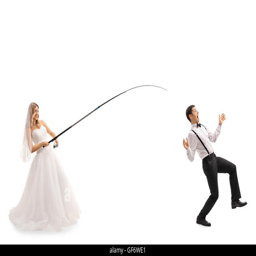
young bride fishing with a rod and catching a groom isolated on white background